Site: brandenburg
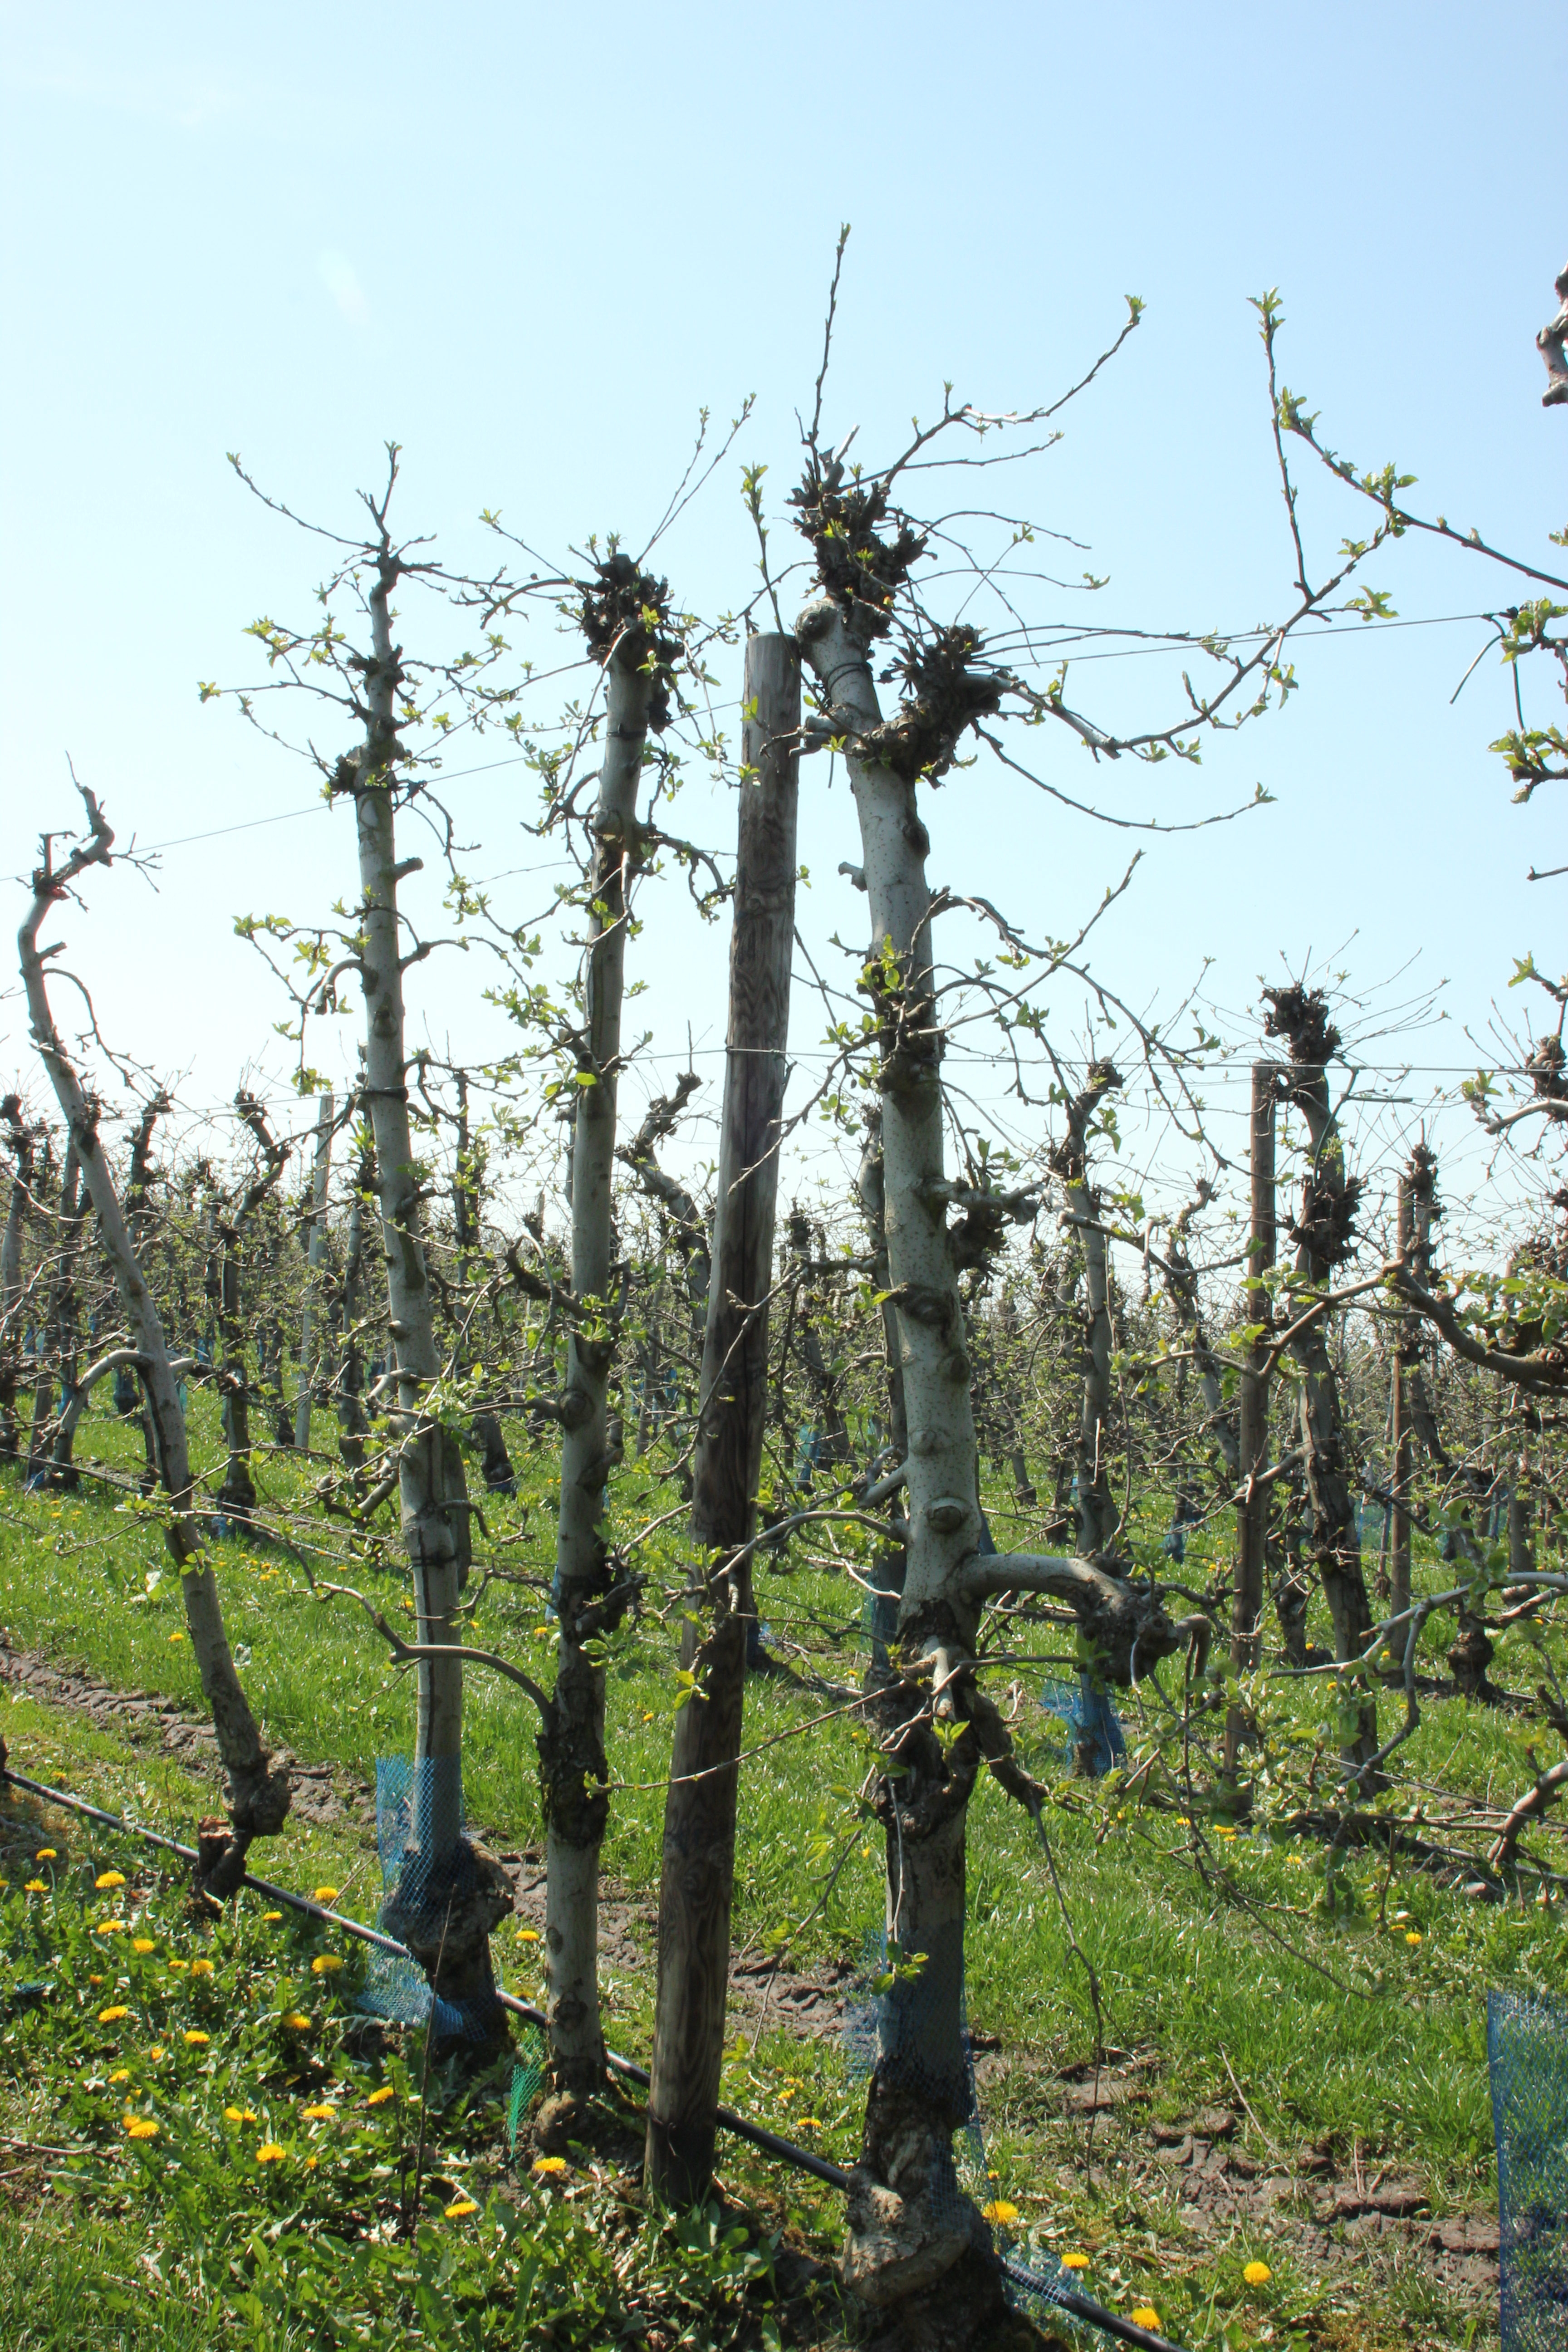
Growth stage (BBCH 56): Inflorescence emergence